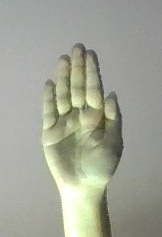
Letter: seen